Art Windsor–Essex

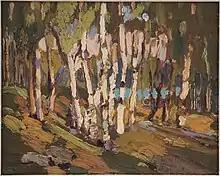
Tom Thomson, "White Birches", Fall 1914. The Gallery collection includes three Thomson sketches along with other Canadian artists.

The Art Gallery of Windsor was originally located in Walkerville's Willistead Manor. The distinctive Tudor-Jacobean style building, built by architect Albert Kahn, housed the gallery from 1943 to 1975. It was during this period that the Art Gallery of Windsor was incorporated (1944) and developed the foundation of its collection of Canadian art.